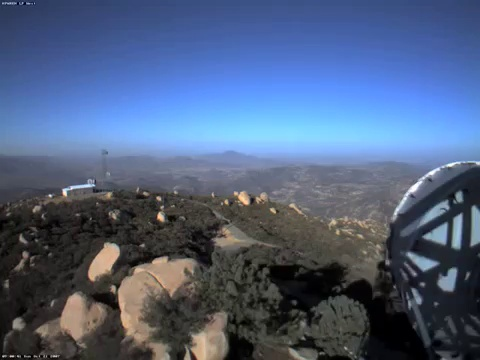
Fire: no
Smoke: no